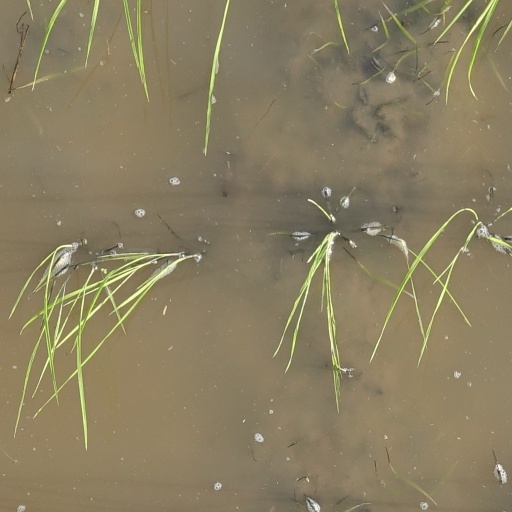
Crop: rice